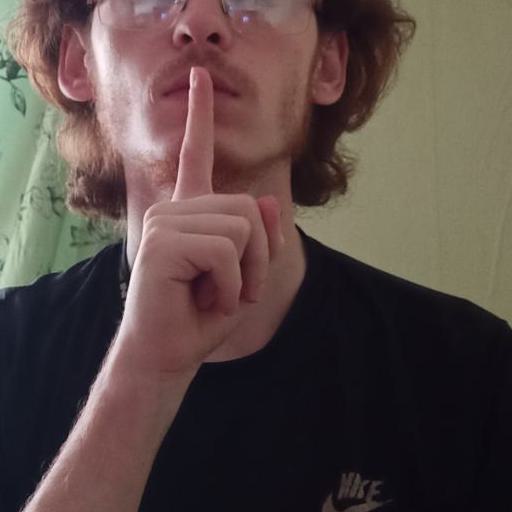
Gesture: mute